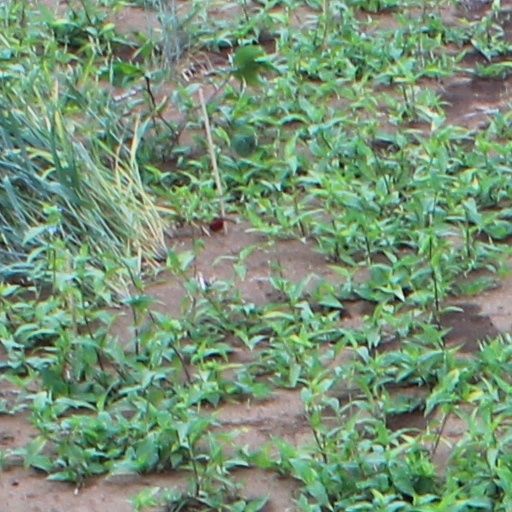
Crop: wheat